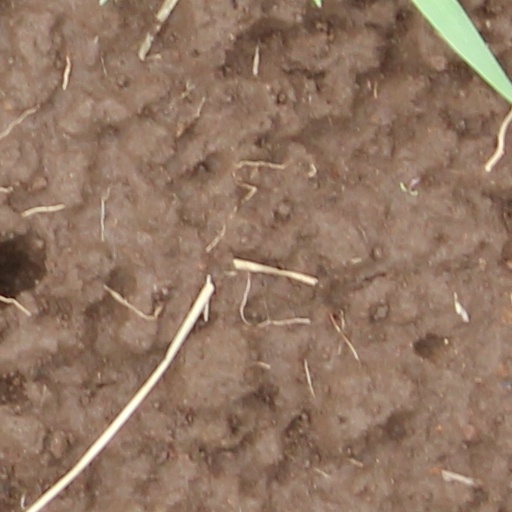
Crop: wheat